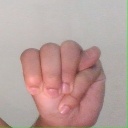
अक्षर: म